On the Table

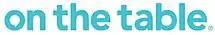
On The Table Logo 2014

On The Table is an initiative started by The Chicago Community Trust. On a single day individual hosts invite a small group of people (6-12) to a conversation over food. Hosts have included civic leaders and community organizations, but anyone can register to host, and who is invited is entirely up to the host. Ideally those invited do not know each other well except for their connection to the host. There is no agenda or pre-determined outcome of the conversation except to catalog what was discussed and what actions were suggested to address the concerns of participants. The results of the conversations are summarized and reported back to the community in a formal report.